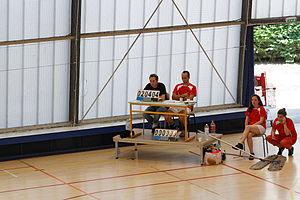
20e journée du championnat de France 2013-2014 de Kin-Ball, 8 juin 2014, Gymnase George Carpentier, Paris.
Le Kin-Ball est un sport collectif créé au Québec, développé par la compagnie Omnikin, en 1987. Cette compagnie regroupait alors des éducateurs physiques d'universités québécoises. Le mot Omnikin vient du latin, OMNI qui signifie tout, toujours, et du mot KIN qui veut dire le mouvement.